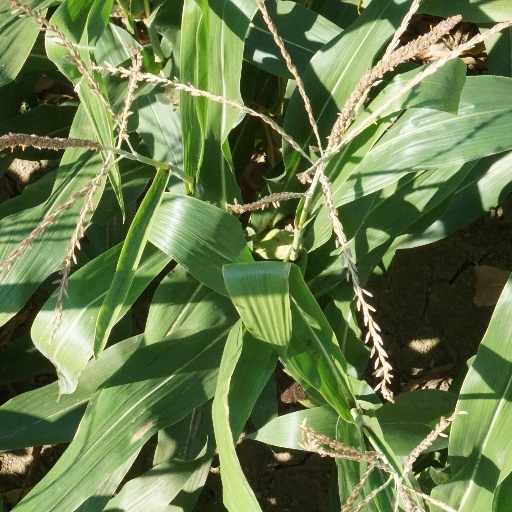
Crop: maize; corn